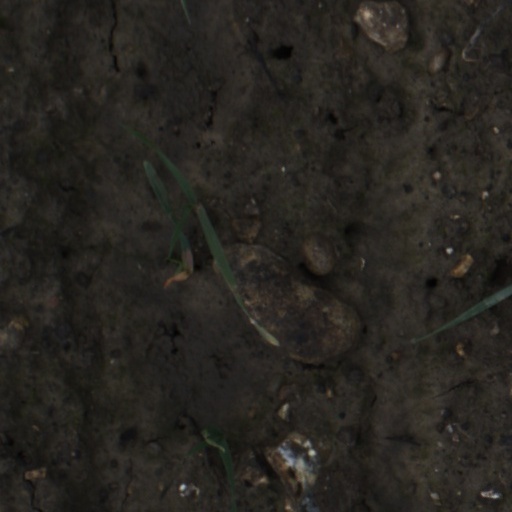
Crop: wheat